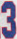
Number: 3